In the Valley of Elah

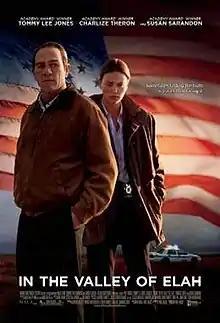
Theatrical release poster

In the Valley of Elah is a 2007 American crime drama film written and directed by Paul Haggis. The film stars Tommy Lee Jones, Charlize Theron, and Susan Sarandon. Its title refers to the Biblical valley where the battle between David and Goliath took place.